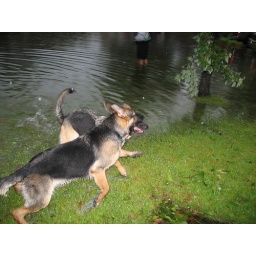
But they won't get in the water at the dog park.